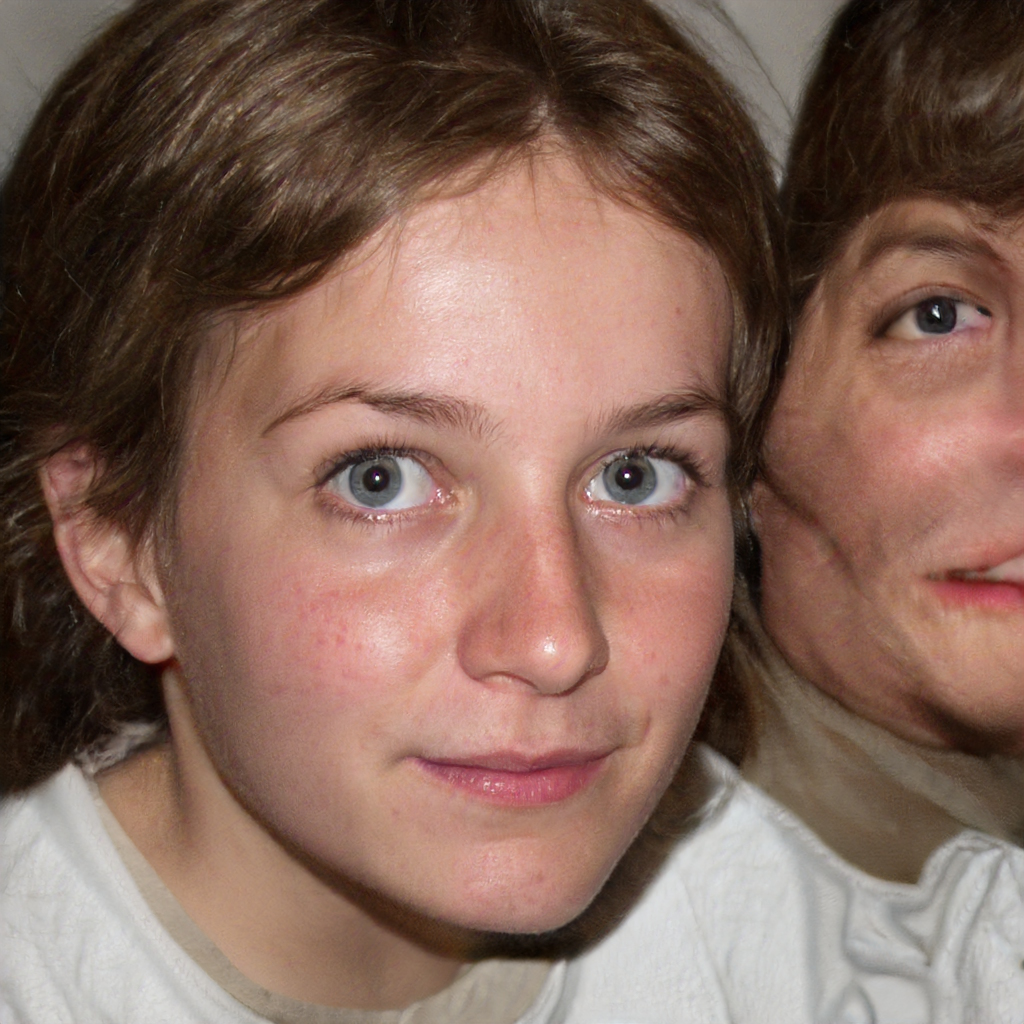
Gender: Female